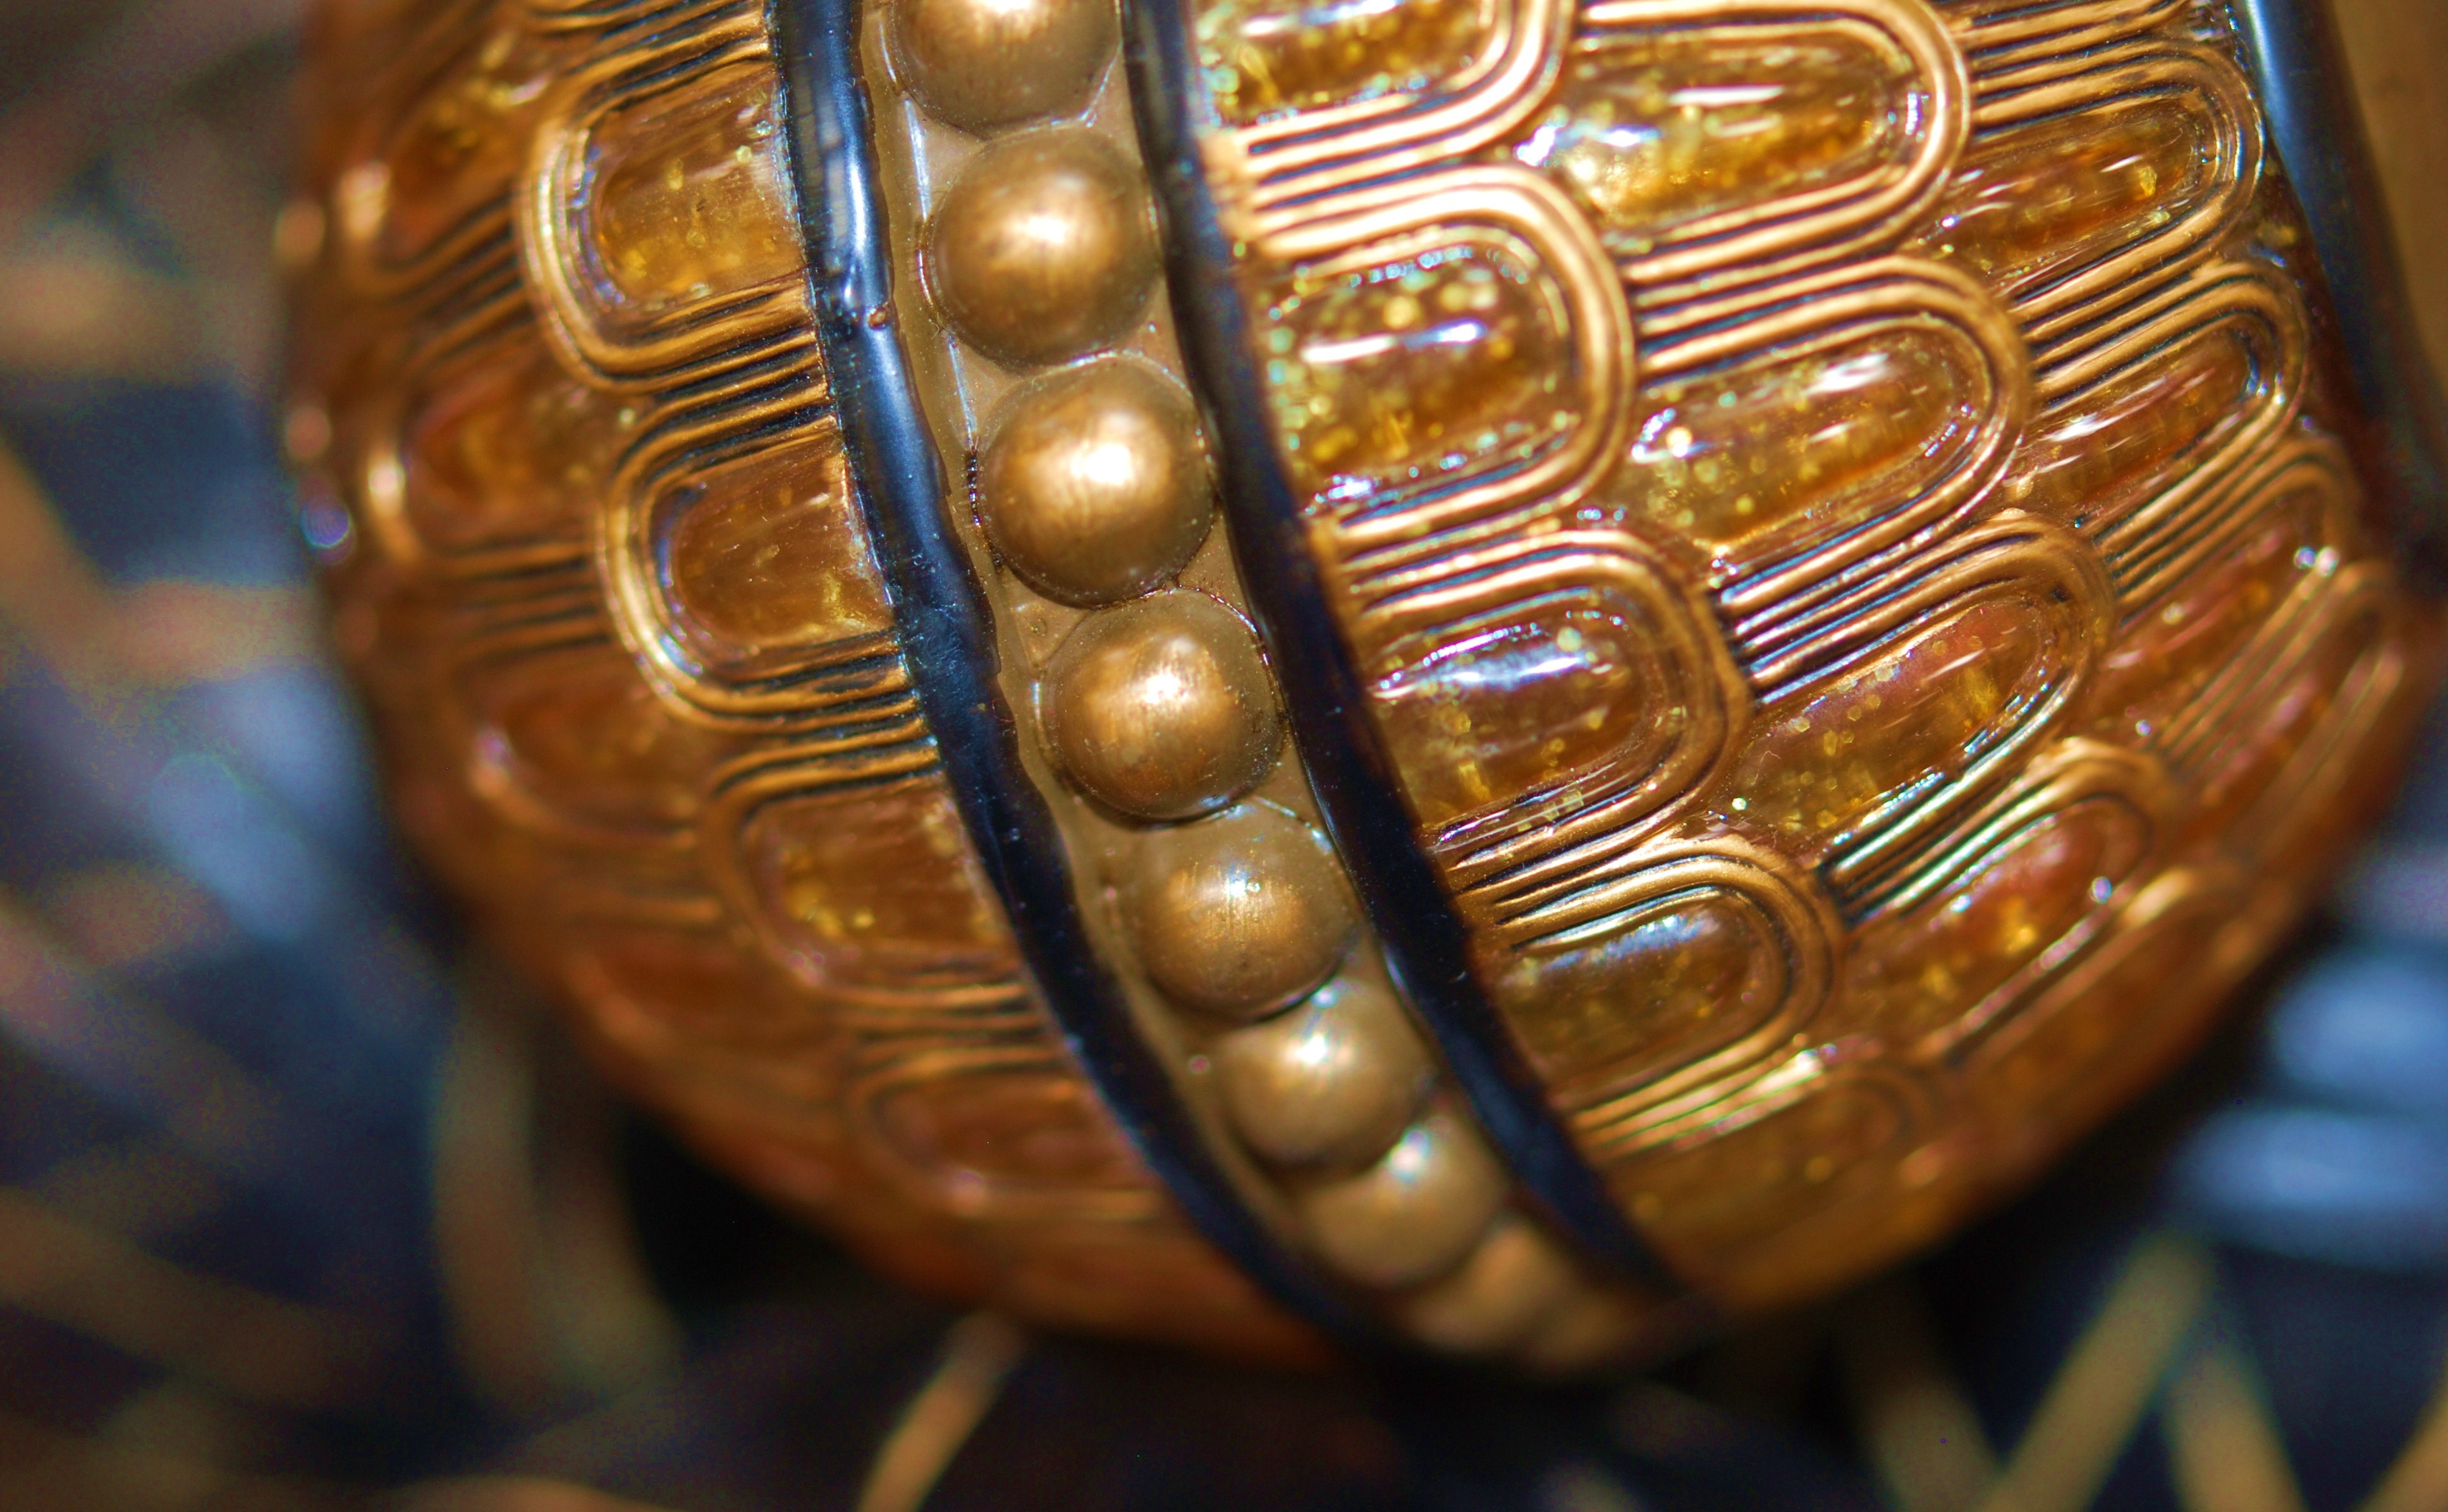
winter, decoration, macro, holiday, object, christmas, festive, ornament, close up, gold, decorative, seasonal, carving, christmas bauble, christmas ball, december, macro photography, christmas tree ball ornament